Correspondence Theatre

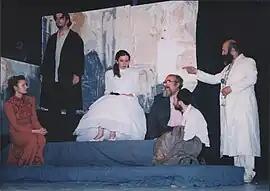
Theater play "Crime and Punishment" (by Fyodor Dostoevsky) performed by actors of the theater "Slovo" Trebinje (Jefimija Dučić, Vladimir Balašćak, Aleksandra Mrkonja) and actors of the Correspondence Theatre and Drama Art Scene (Mladen Dražetin, Srđan Simić, Vladimir Stojanov), Trebinje, 2002-2003

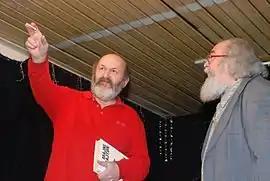
Theatre play "Zoo Story" (by Edward Albee) played by the actors of the Correspondence Theatre and Drama Art Scene (Vladimir Stojanov and Mladen Dražetin), Novi Sad, 2015

The Correspondence Theatre also used texts from classical dramatic literature, but the characters were adapted to the participants in the play, some were left out or summarized. Before performances, the surveys among viewers were conducted in some areas, aiming to reveal their preferences and to choose the theme which was the expression of their life problems and dilemmas. As the spectators at the performances were also introduced into the play, the ramp of the classical theater has been shattered. Performances were given out in the villages, where residents for the first time met with the theater, as well as on the stages of professional theaters in the cities.